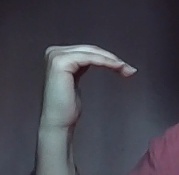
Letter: haa